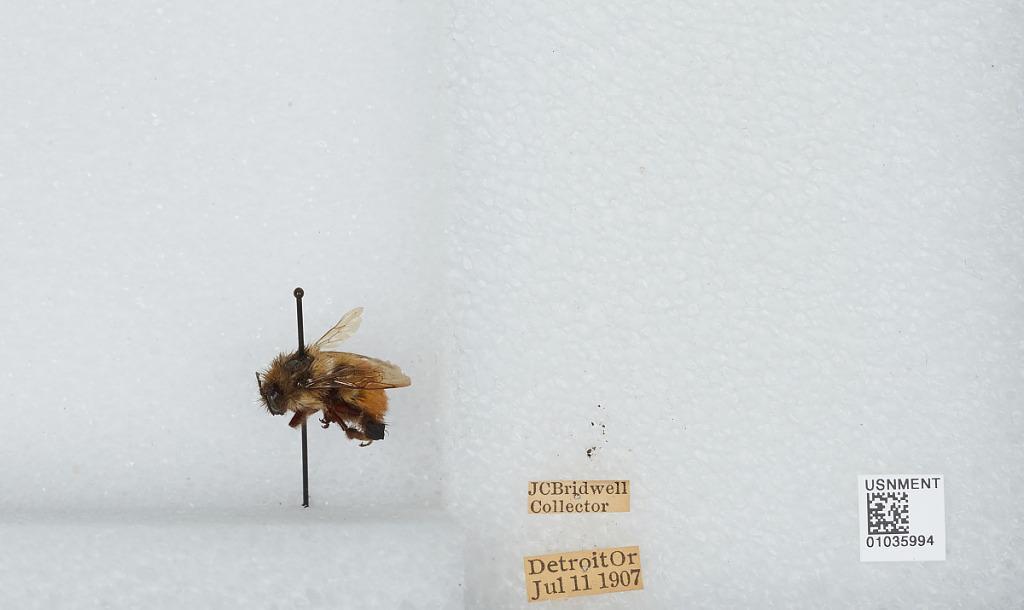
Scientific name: Bombus (Pyrobombus) melanopygus Nylander
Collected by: J. Bridwell
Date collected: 1907-7-11
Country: United States
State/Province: Oregon
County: Marion
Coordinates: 44.91, -122.58